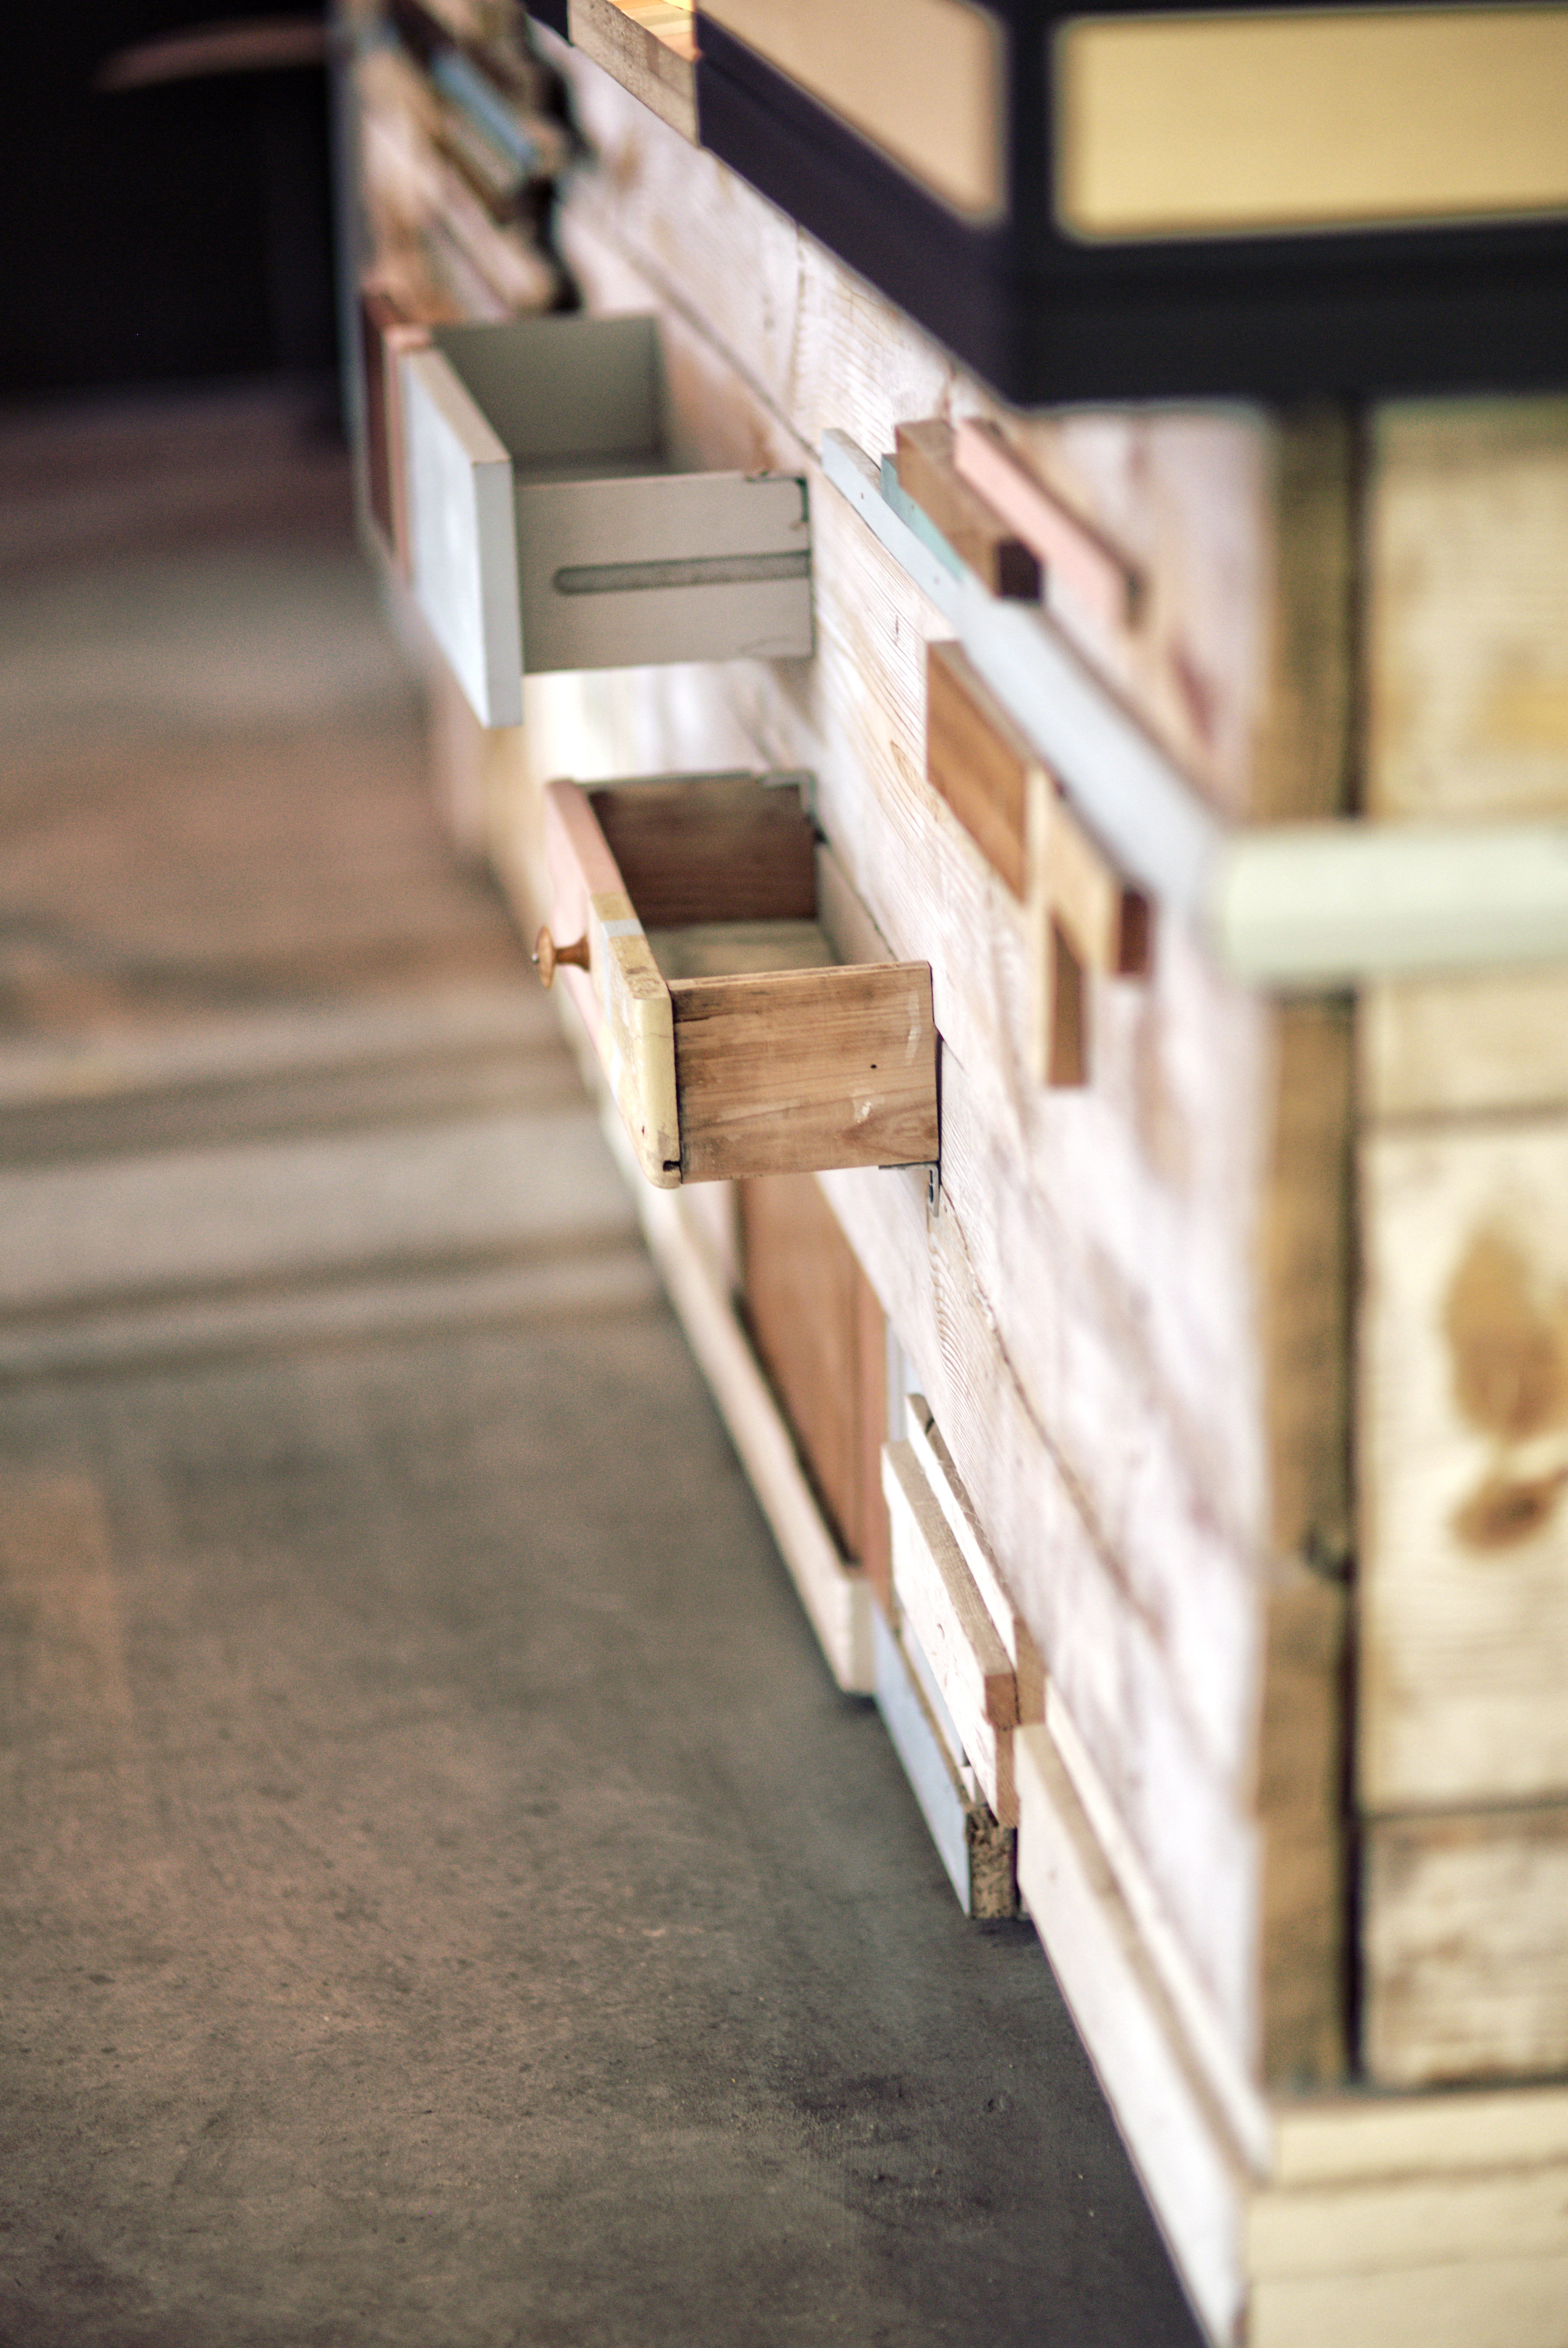
table, wood, white, house, floor, interior, home, wall, color, furniture, interior design, design, stairs, chest of drawers, flooring